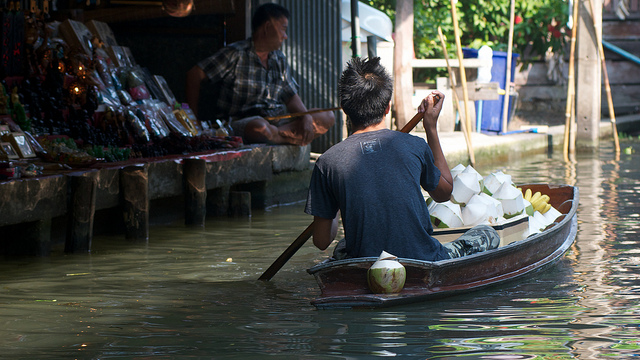
user: Given an image and a question. Answer the question in a short answer. Question: What kind of boat is this? Short Answer:
assistant: canoe